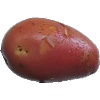
Label: Potato Red Washed 1